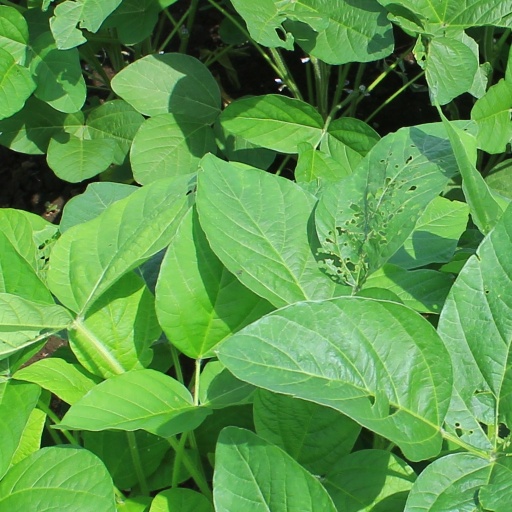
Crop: soybean